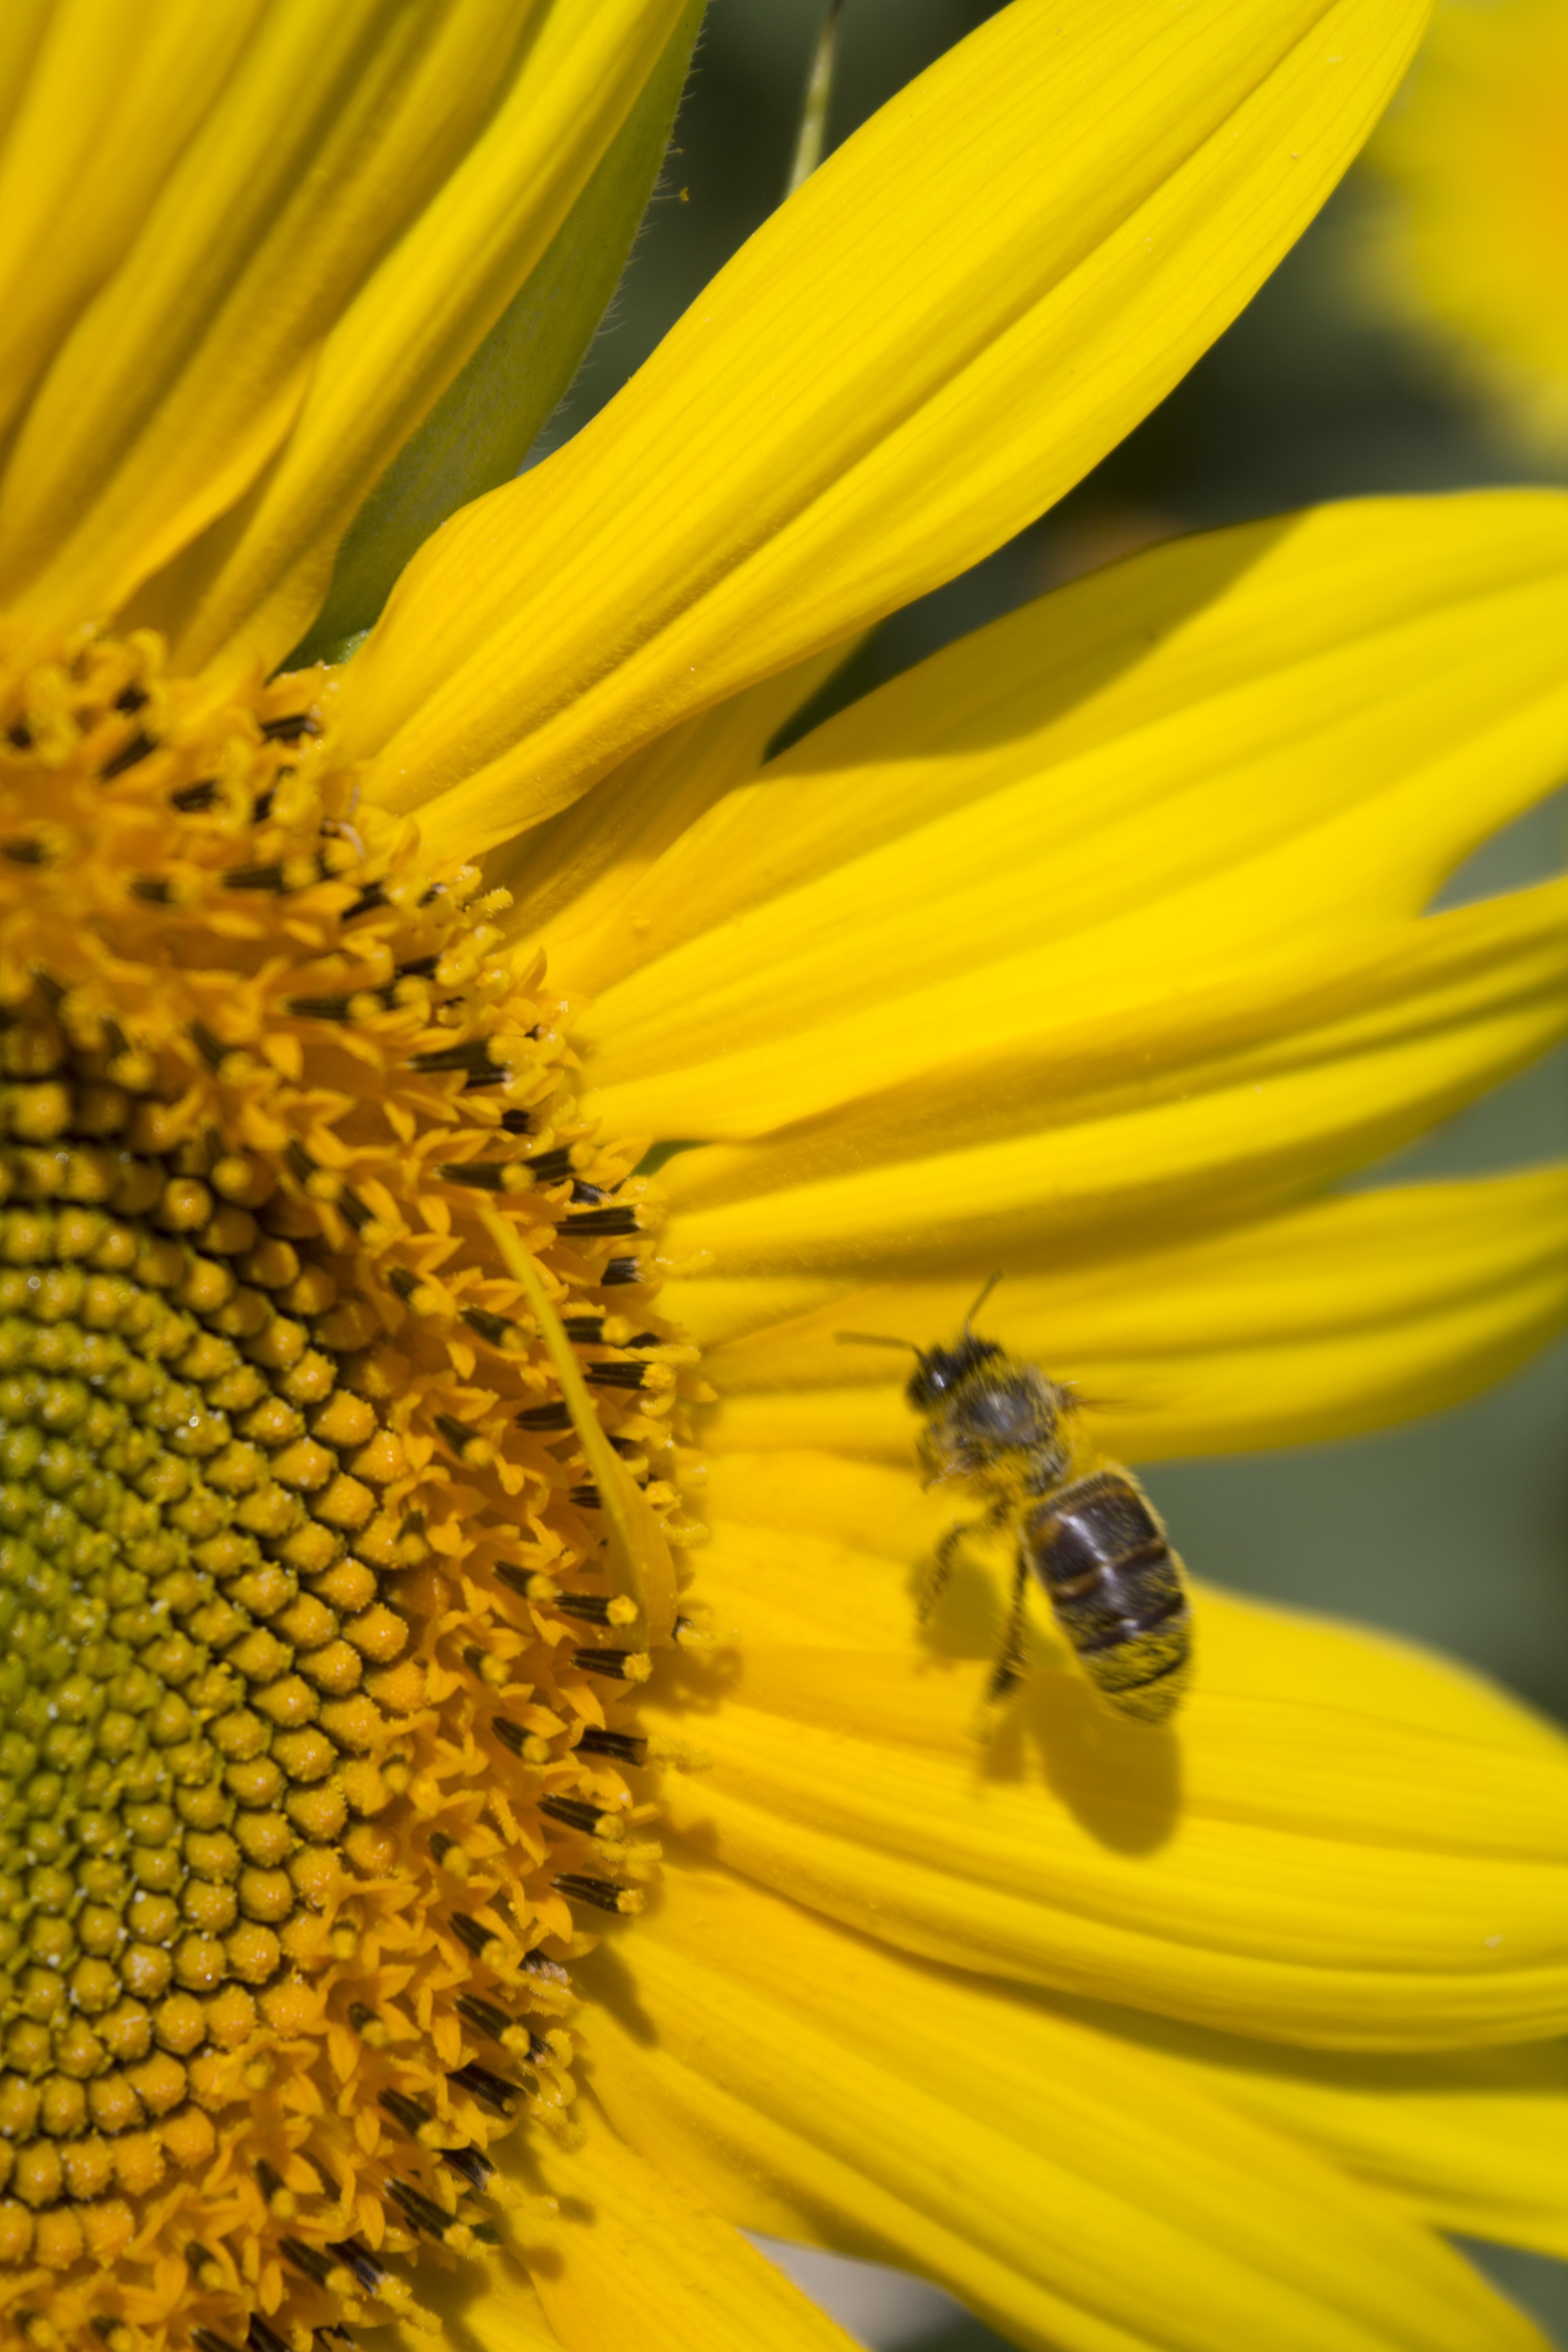
plant, field, photography, flower, petal, summer, pollen, insect, peace, botany, yellow, flora, fauna, sunflower, invertebrate, close up, bee, nectar, macro photography, flowering plant, honey bee, daisy family, sunflower seed, plant stem, land plant, membrane winged insect, tranquillity